Ernest MacMillan Family Home

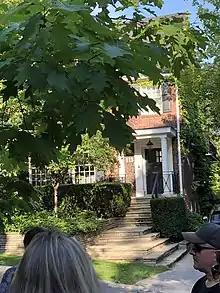
115 Park Road in 2019

The Ernest MacMillan Family Home is a heritage property located at 115 Park Road in the Rosedale neighbourhood of Toronto, Ontario, Canada. It was constructed during 1931 and 1932 as the residence of Sir Ernest MacMillan and his wife, Lady MacMillan (née Elsie Keith).